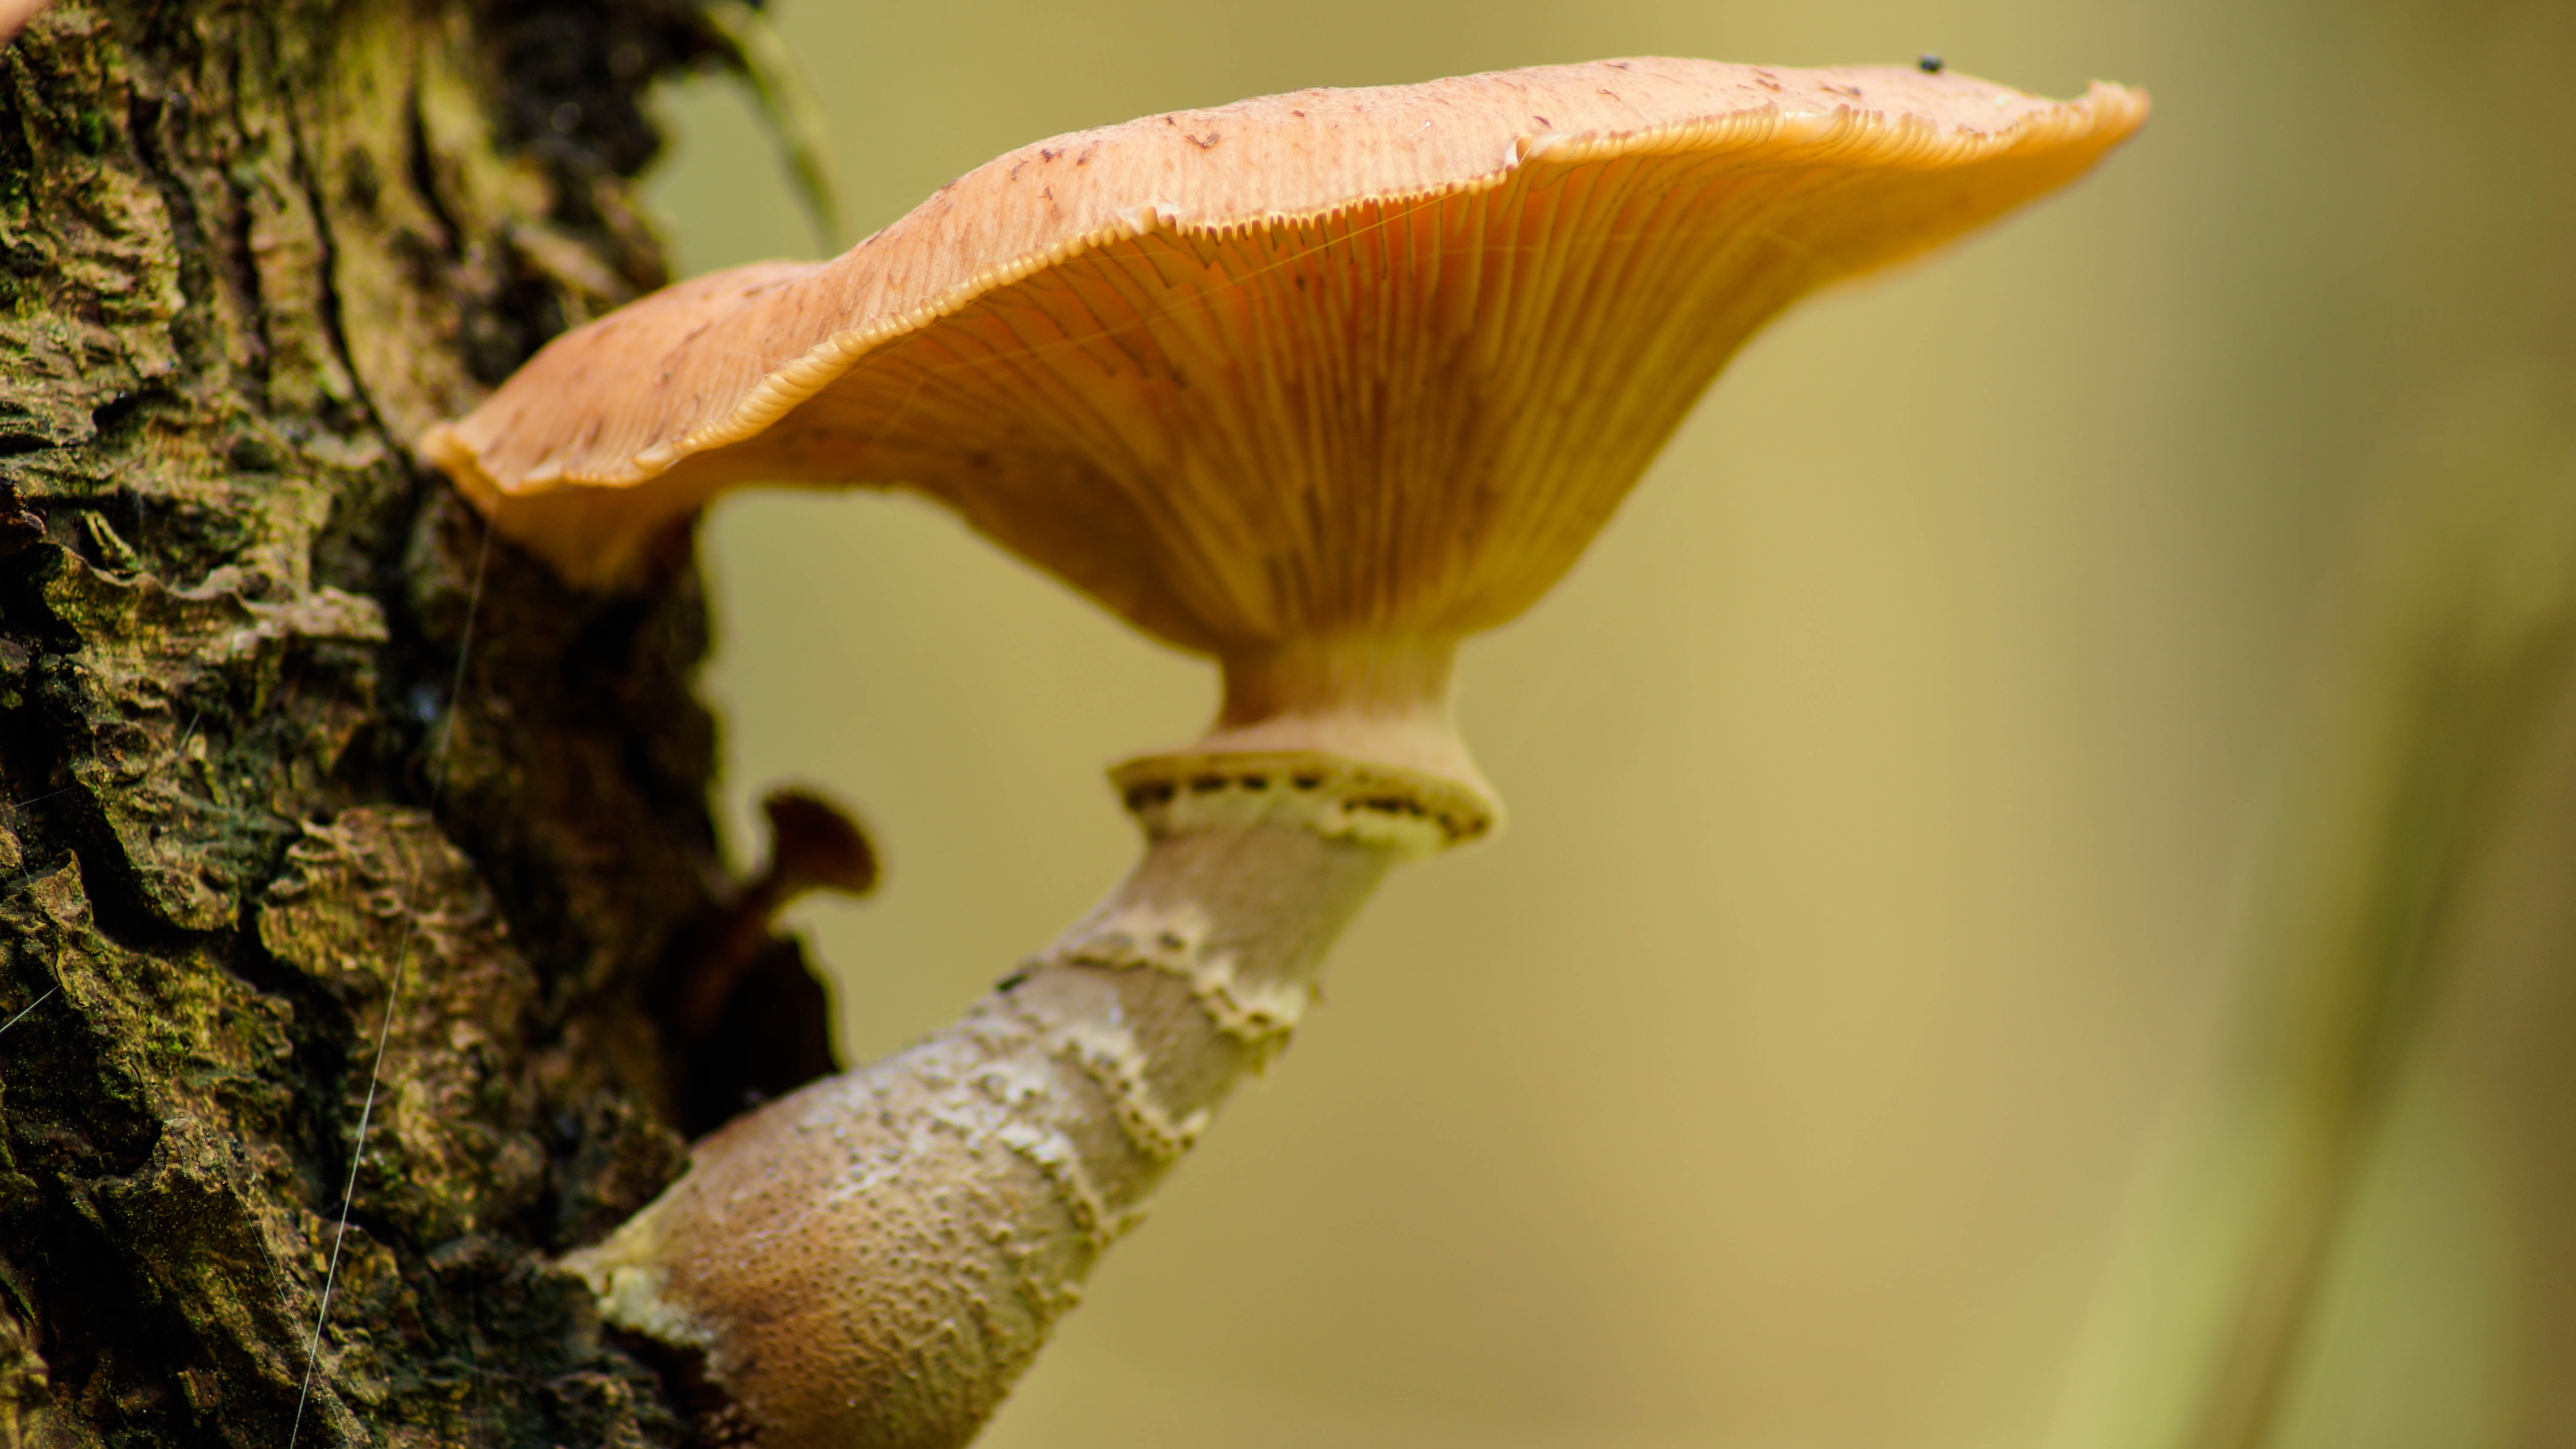
tree, nature, forest, plant, wood, photography, leaf, flower, wildlife, autumn, botany, mushroom, yellow, flora, fauna, close up, fungus, macro photography, plant stem